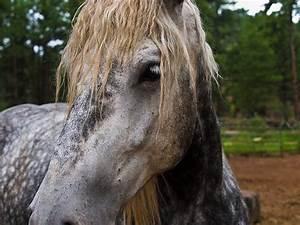
horse